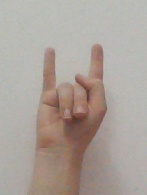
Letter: la